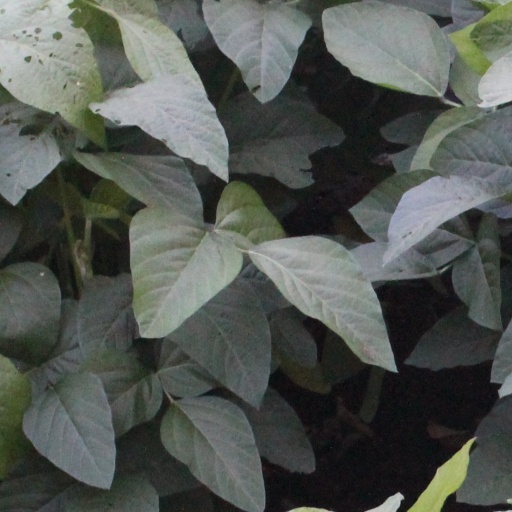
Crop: soybean